Commemorative plaque

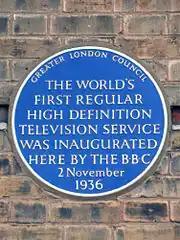
Greater London Council blue plaque at Alexandra Palace commemorating the launch of BBC Television there in 1936

Several states have a program overseeing the installation of blue plaques similar to those in the UK, including South Australia, Victoria, and New South Wales. There are also many other types of commemorative plaques.